Tourism in Ethiopia

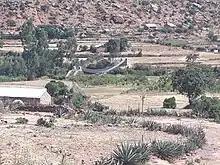
Rubaksa footbridge on trekking route 16 in Dogu'a Tembien

Tourist destinations include Ethiopia's collection of national parks (including Semien Mountains National Park), and historic sites, such as the cities of Axum, Lalibela and Gondar, Harar Jugol walled city, Negash Mosque, in Negash and Sof Omar Caves.